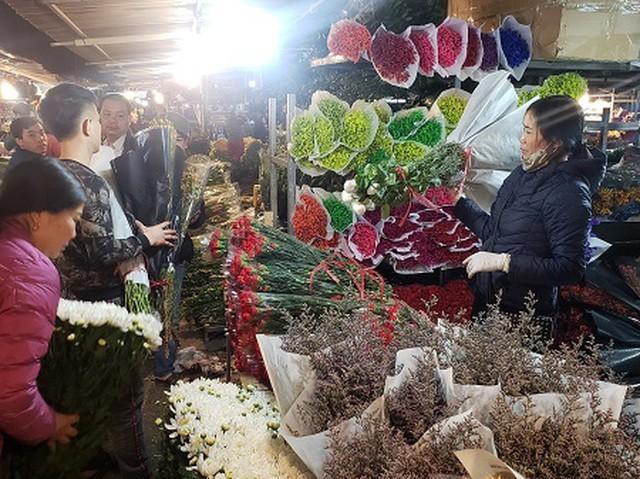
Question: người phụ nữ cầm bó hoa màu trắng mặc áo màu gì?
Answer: màu hồng